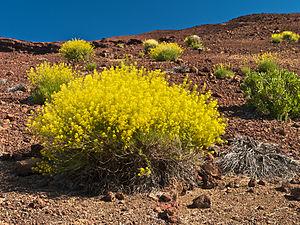
Descurainia bourgaeana est une espèce de plantes appartenant à la famille des Brassicacées. Elle est endémique des îles Canaries et plus précisément des zones d'altitude de La Palma et Tenerife. Elle y forme des buissons atteignant jusqu'à un mètre dont les fleurs ont une couleur jaune intense.